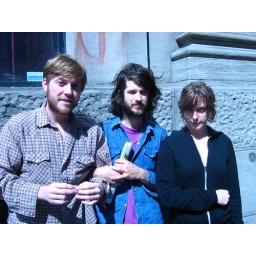
beach house and russell in montreal